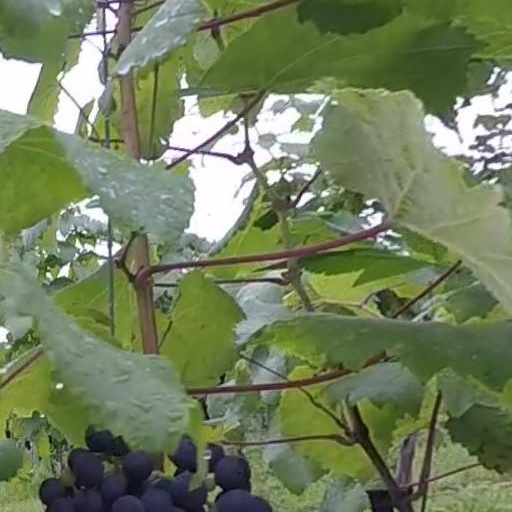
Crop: grape